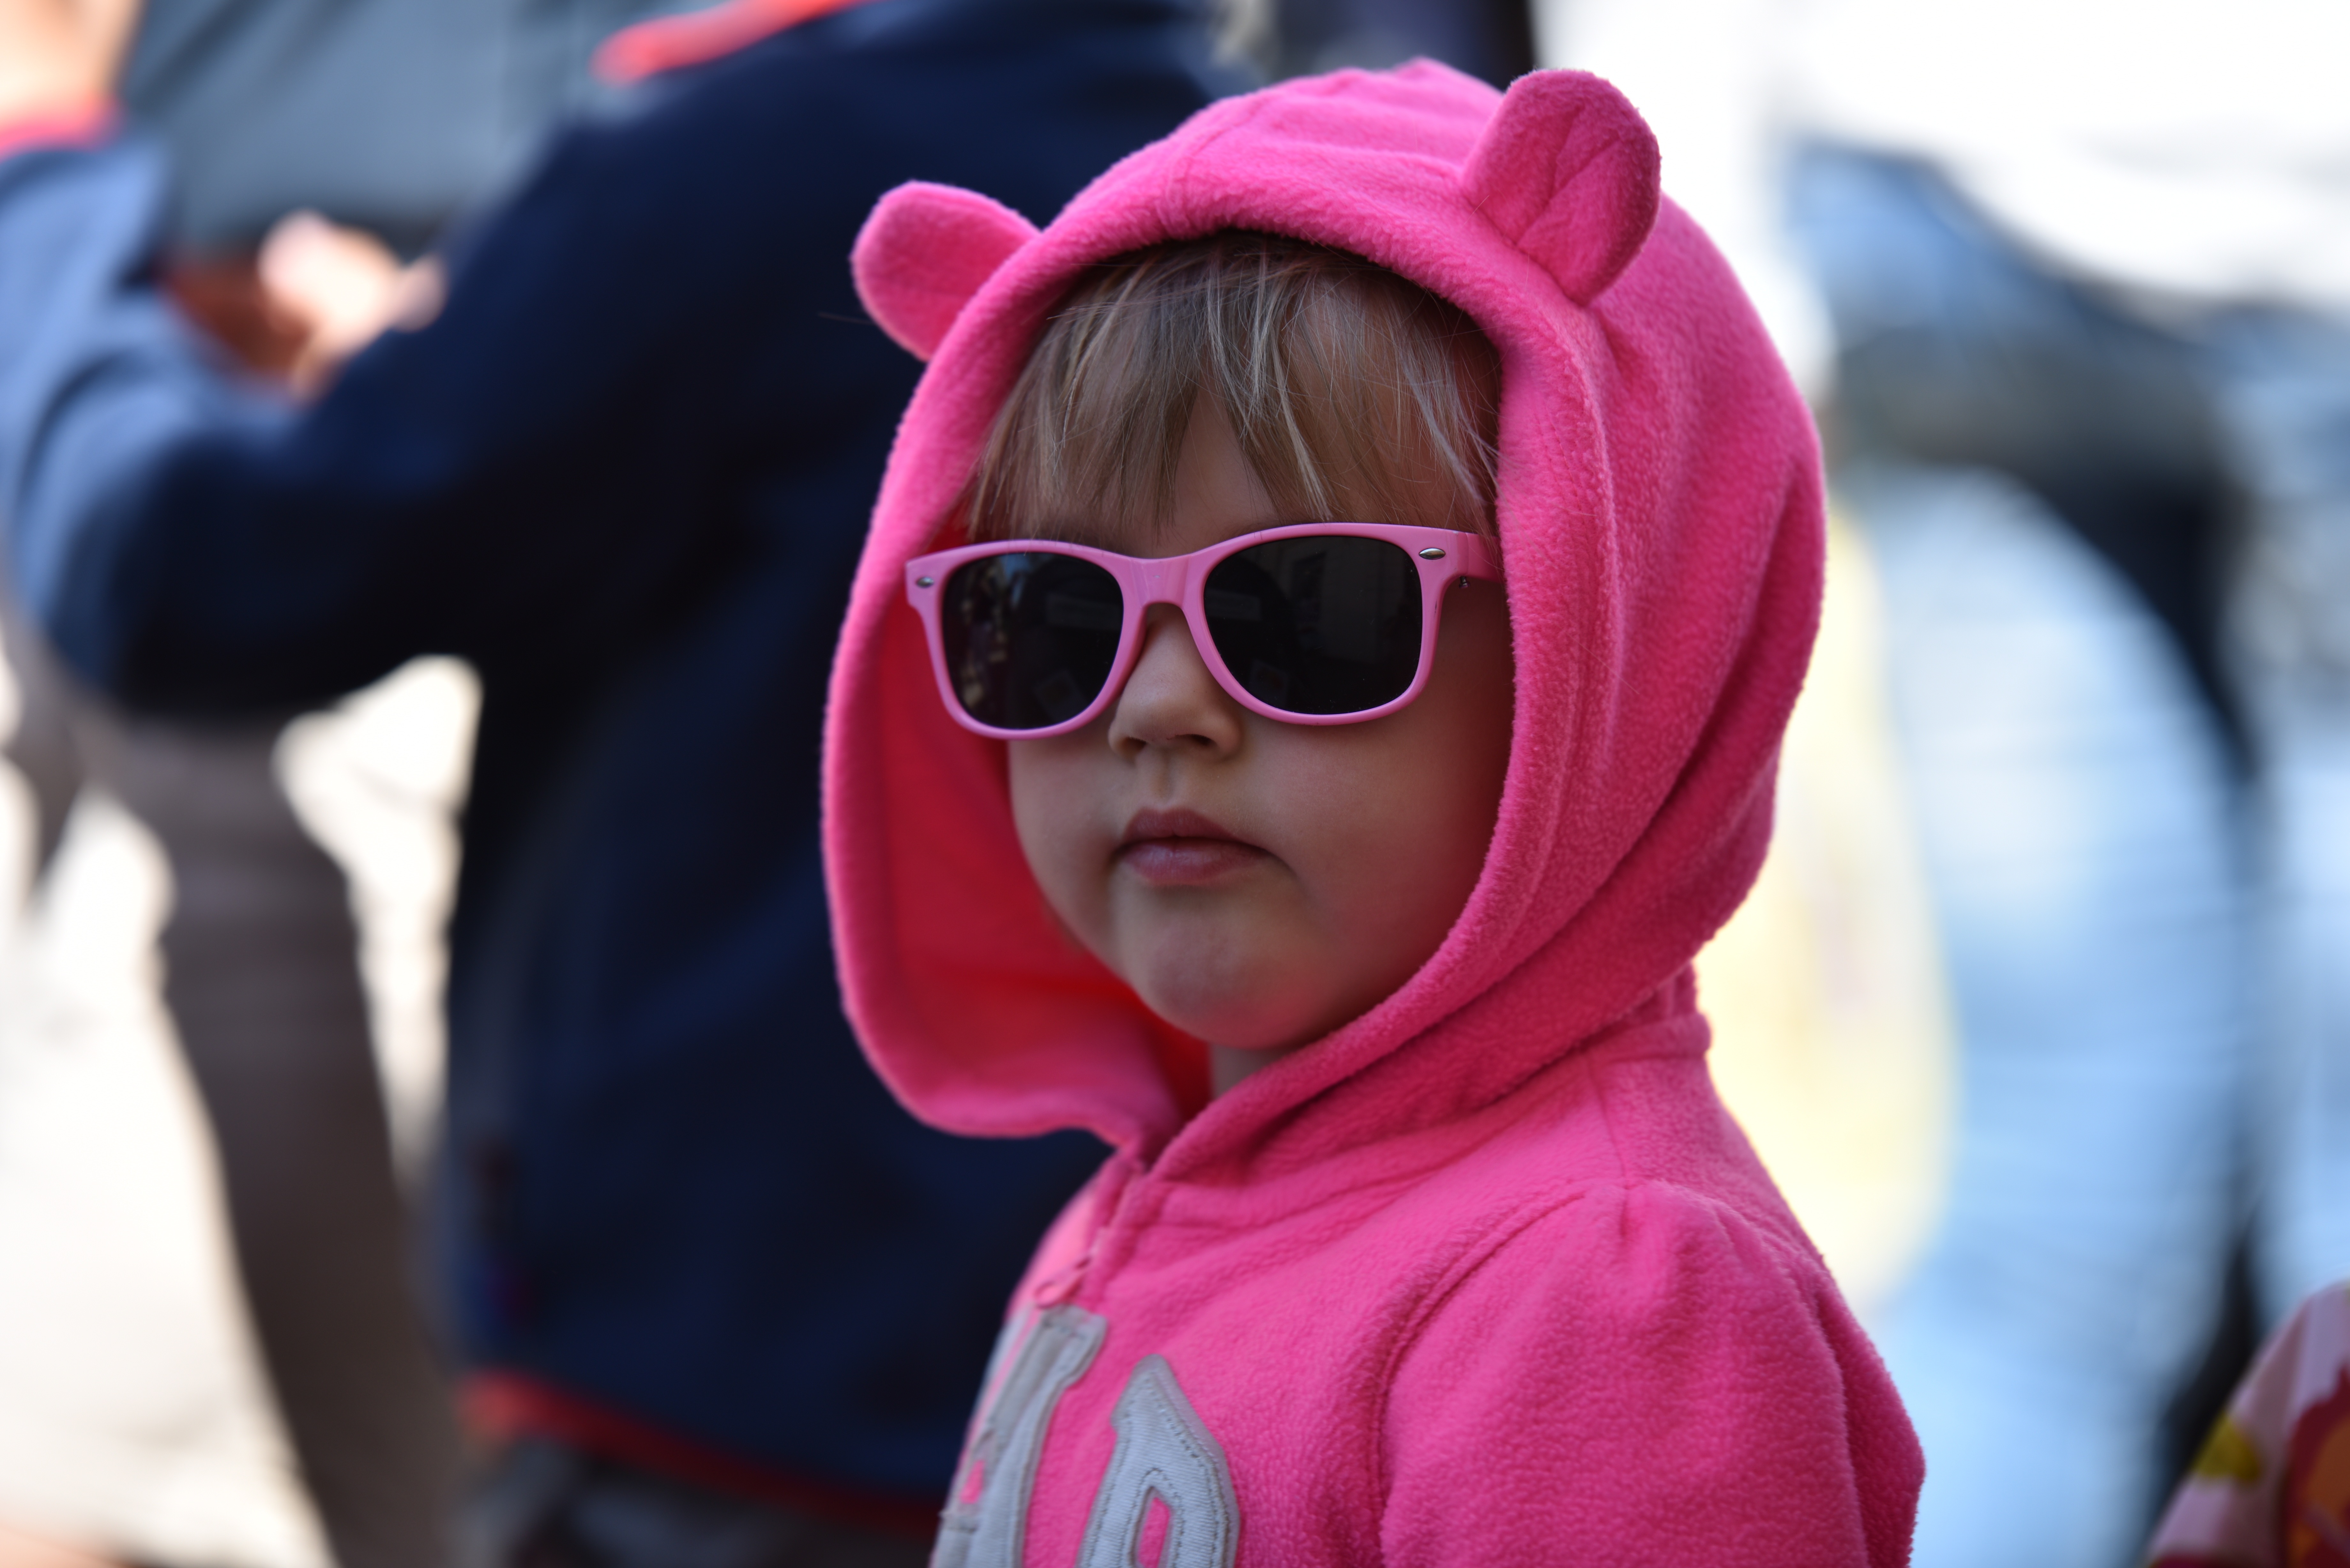
play, spring, red, color, clothing, pink, children, sunglasses, glasses, ears, head, organ, costume, masquerade